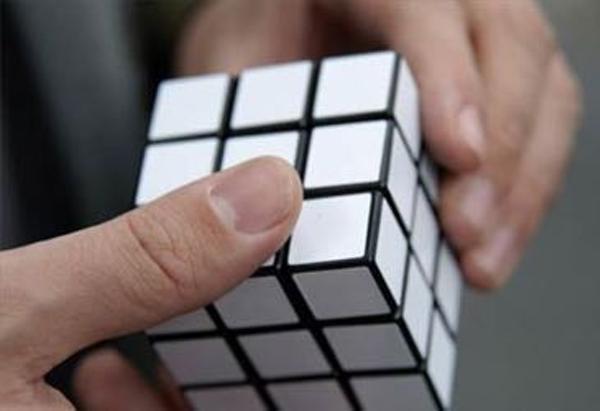
回答: テストの最後の問題が無理すぎると話題に